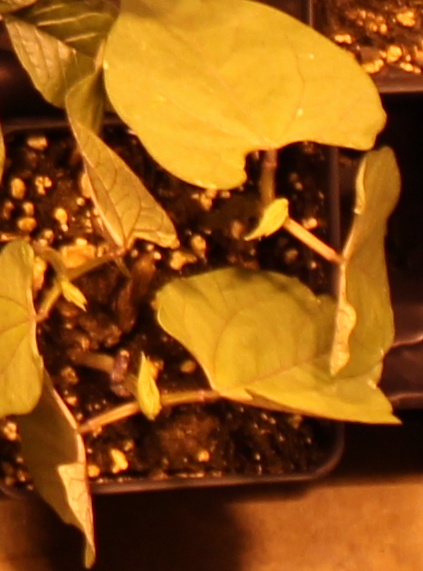
Label: Blackbean